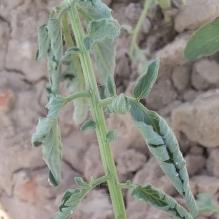
Crop: Tomato
Condition: bacterial-floundering-d